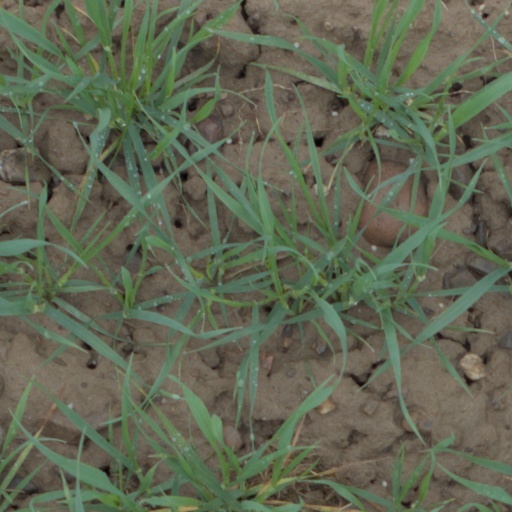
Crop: wheat